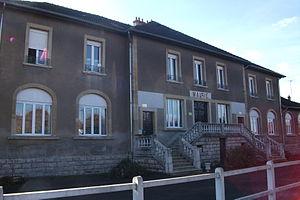
Buzy-Darmont l'école_et la mairie.
Buzy-Darmont est une commune française située dans le département de la Meuse, en région Grand Est.